RAF Scampton

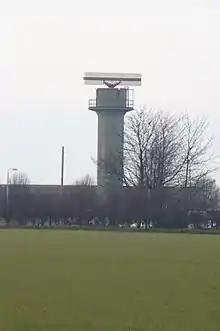
Radar Tower RAF Scampton

Part of the post-war development and upgrading of the station, in common with many other RAF stations at the time, saw the establishment of a primary school for the children of those personnel stationed on the base. Located to the south of the base entrance, and adjacent to the eastern perimeter fence, the current school was built in 1961 and replaced the makeshift schooling which had been provided in the Officer's Mess since 1951. The official opening of the school took place on 24 November 1961, and the first children attended the school in January 1962. The buildings are typical of small primary schools built in the 1960s, with a flat roof, large windows and uniformly one storey high. There are several prefabricated extensions which present an informal building layout.